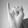
ASL letter: I